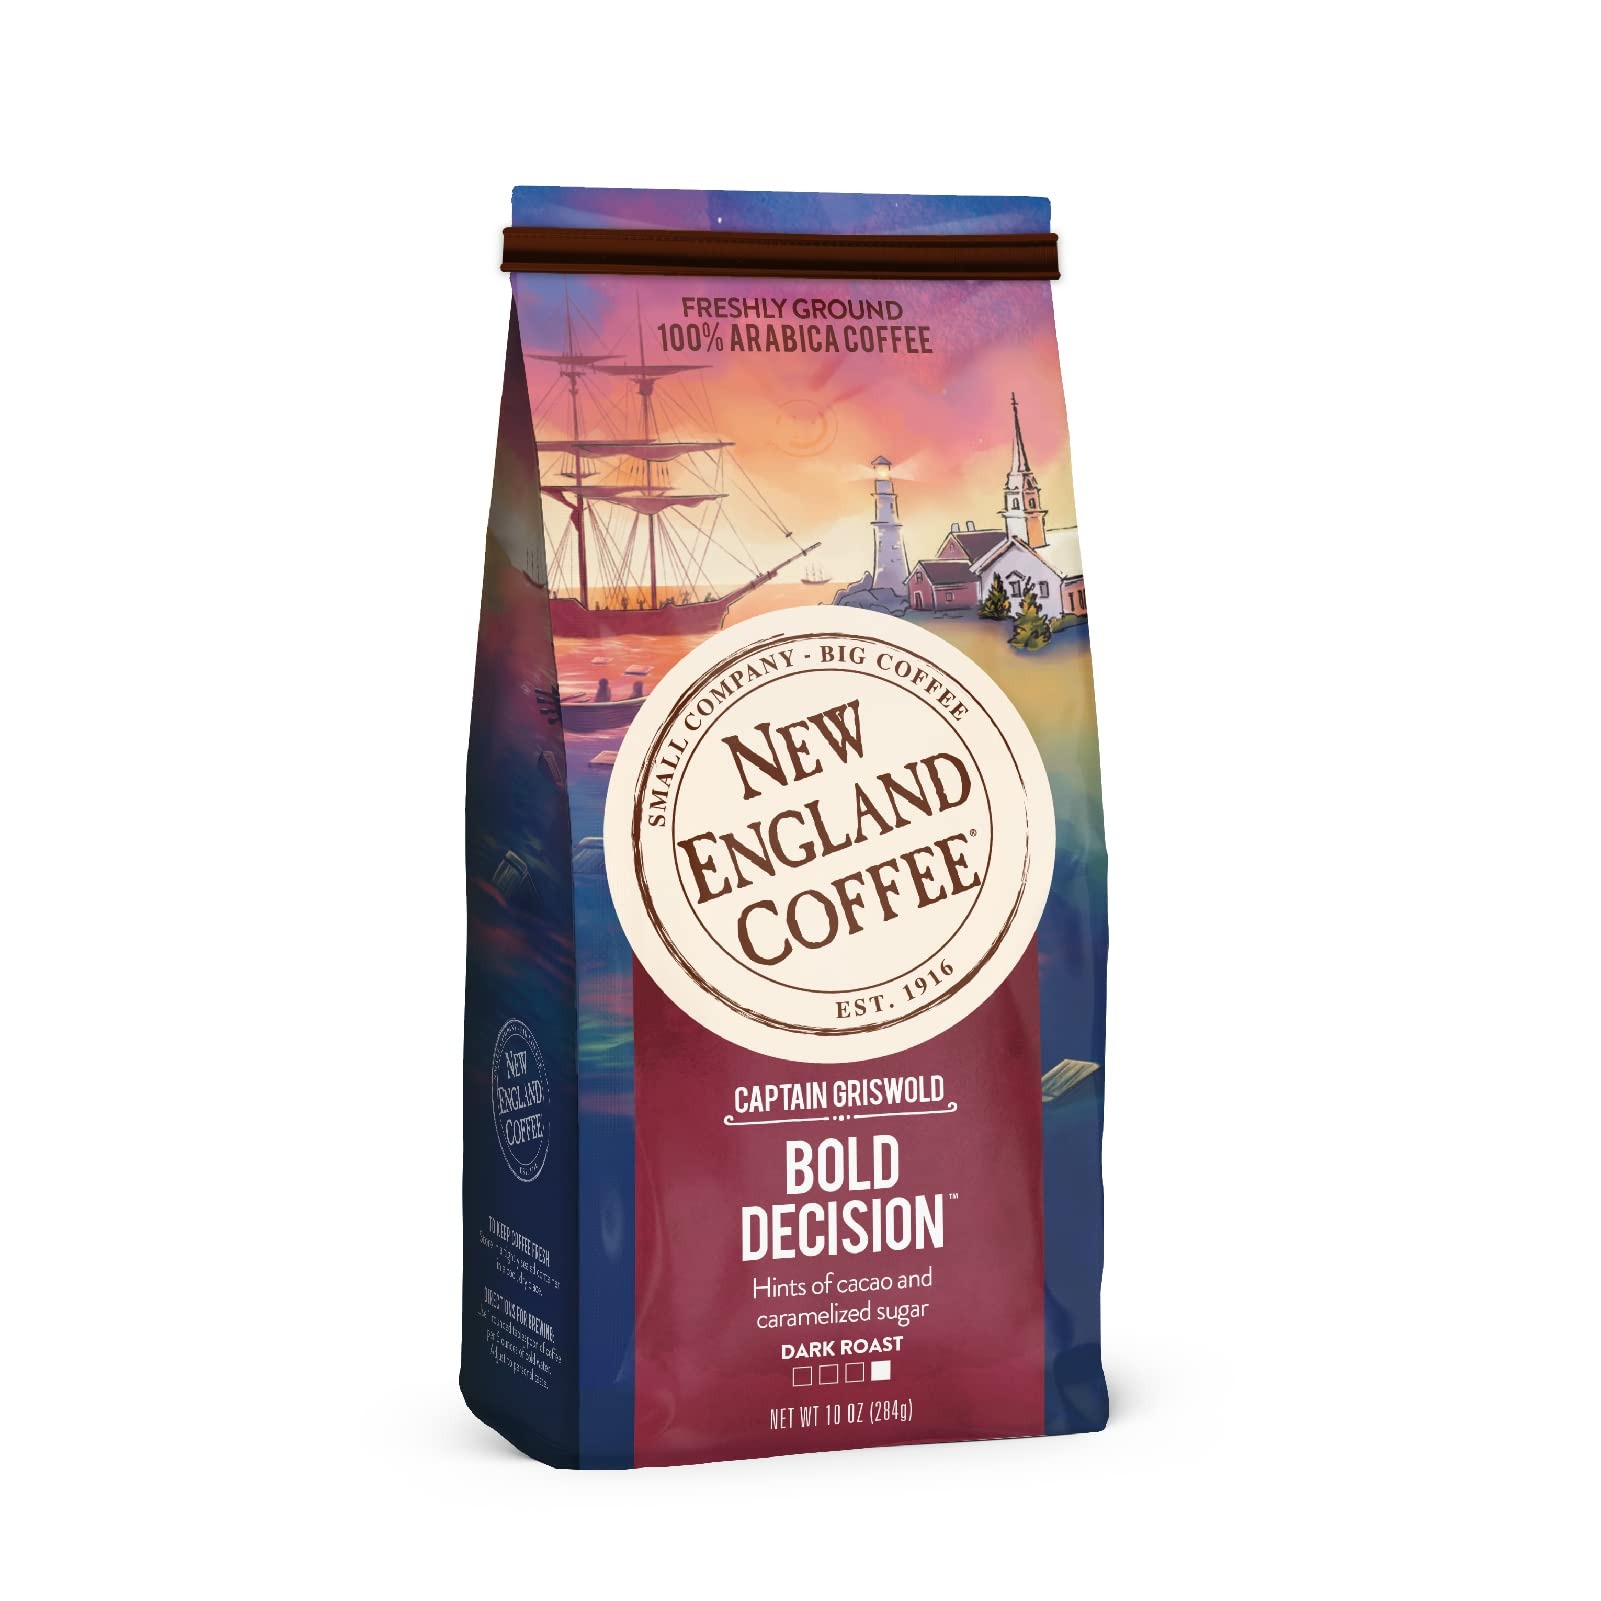
Item Name: New England Coffee Bold Decision Dark Roast Ground Coffee, 10oz Bag (Pack of 1)
Bullet Point 1: Fortune favors the bold with New England Coffee Bold Decision Dark Roast Ground Coffee, perfectly layered with notes of cocoa and caramelized sugar, and an aroma that inspires your daily revolution
Bullet Point 2: Savor 100+ years of consistent taste, quality, and passion with our bold dark roast ground coffee, made from 100% Arabica beans and sourced from the finest coffee growing regions in the world
Bullet Point 3: The Essence of New England's coffee loving culture, captured in every cup – with a blend of flavors and aromas as rich and flavorful as the dark roast coffee inspired by Captain Griswold
Bullet Point 4: Awaken your revolutionary spirit with the rich, full-bodied, and smooth taste of our Bold Decision blend, perfect for any time of day
Bullet Point 5: As a family-owned business since 1916, we're dedicated to small-batch roasting and capturing the spirit of New England in every cup
Value: 10.0
Unit: Ounce

Price: 14.99